Theodore Komnenos Doukas

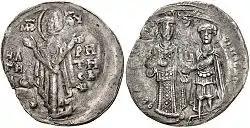
Billon "trachy" coin of Theodore as Emperor of Thessalonica

The barons of the Latin Empire then elected Peter II of Courtenay, a cousin of King Philip II Augustus of France, as the new Latin Emperor. Receiving news of his election, Peter assembled a small army of 160 knights and 5,500 foot and horse, and set out from France. After being crowned by Pope Honorius III in Rome, he set sail from Brindisi in April 1217. Peter landed at Dyrrhachium, which he had promised to conquer and return to Venice, while his wife Yolanda of Flanders sailed on to Constantinople. As in the Norman invasion of William II of Sicily in 1185, Peter intended (after capturing Dyrrhachium) to follow the ancient Via Egnatia to Thessalonica, wresting Albania and Macedonia from Epirote control in the process.